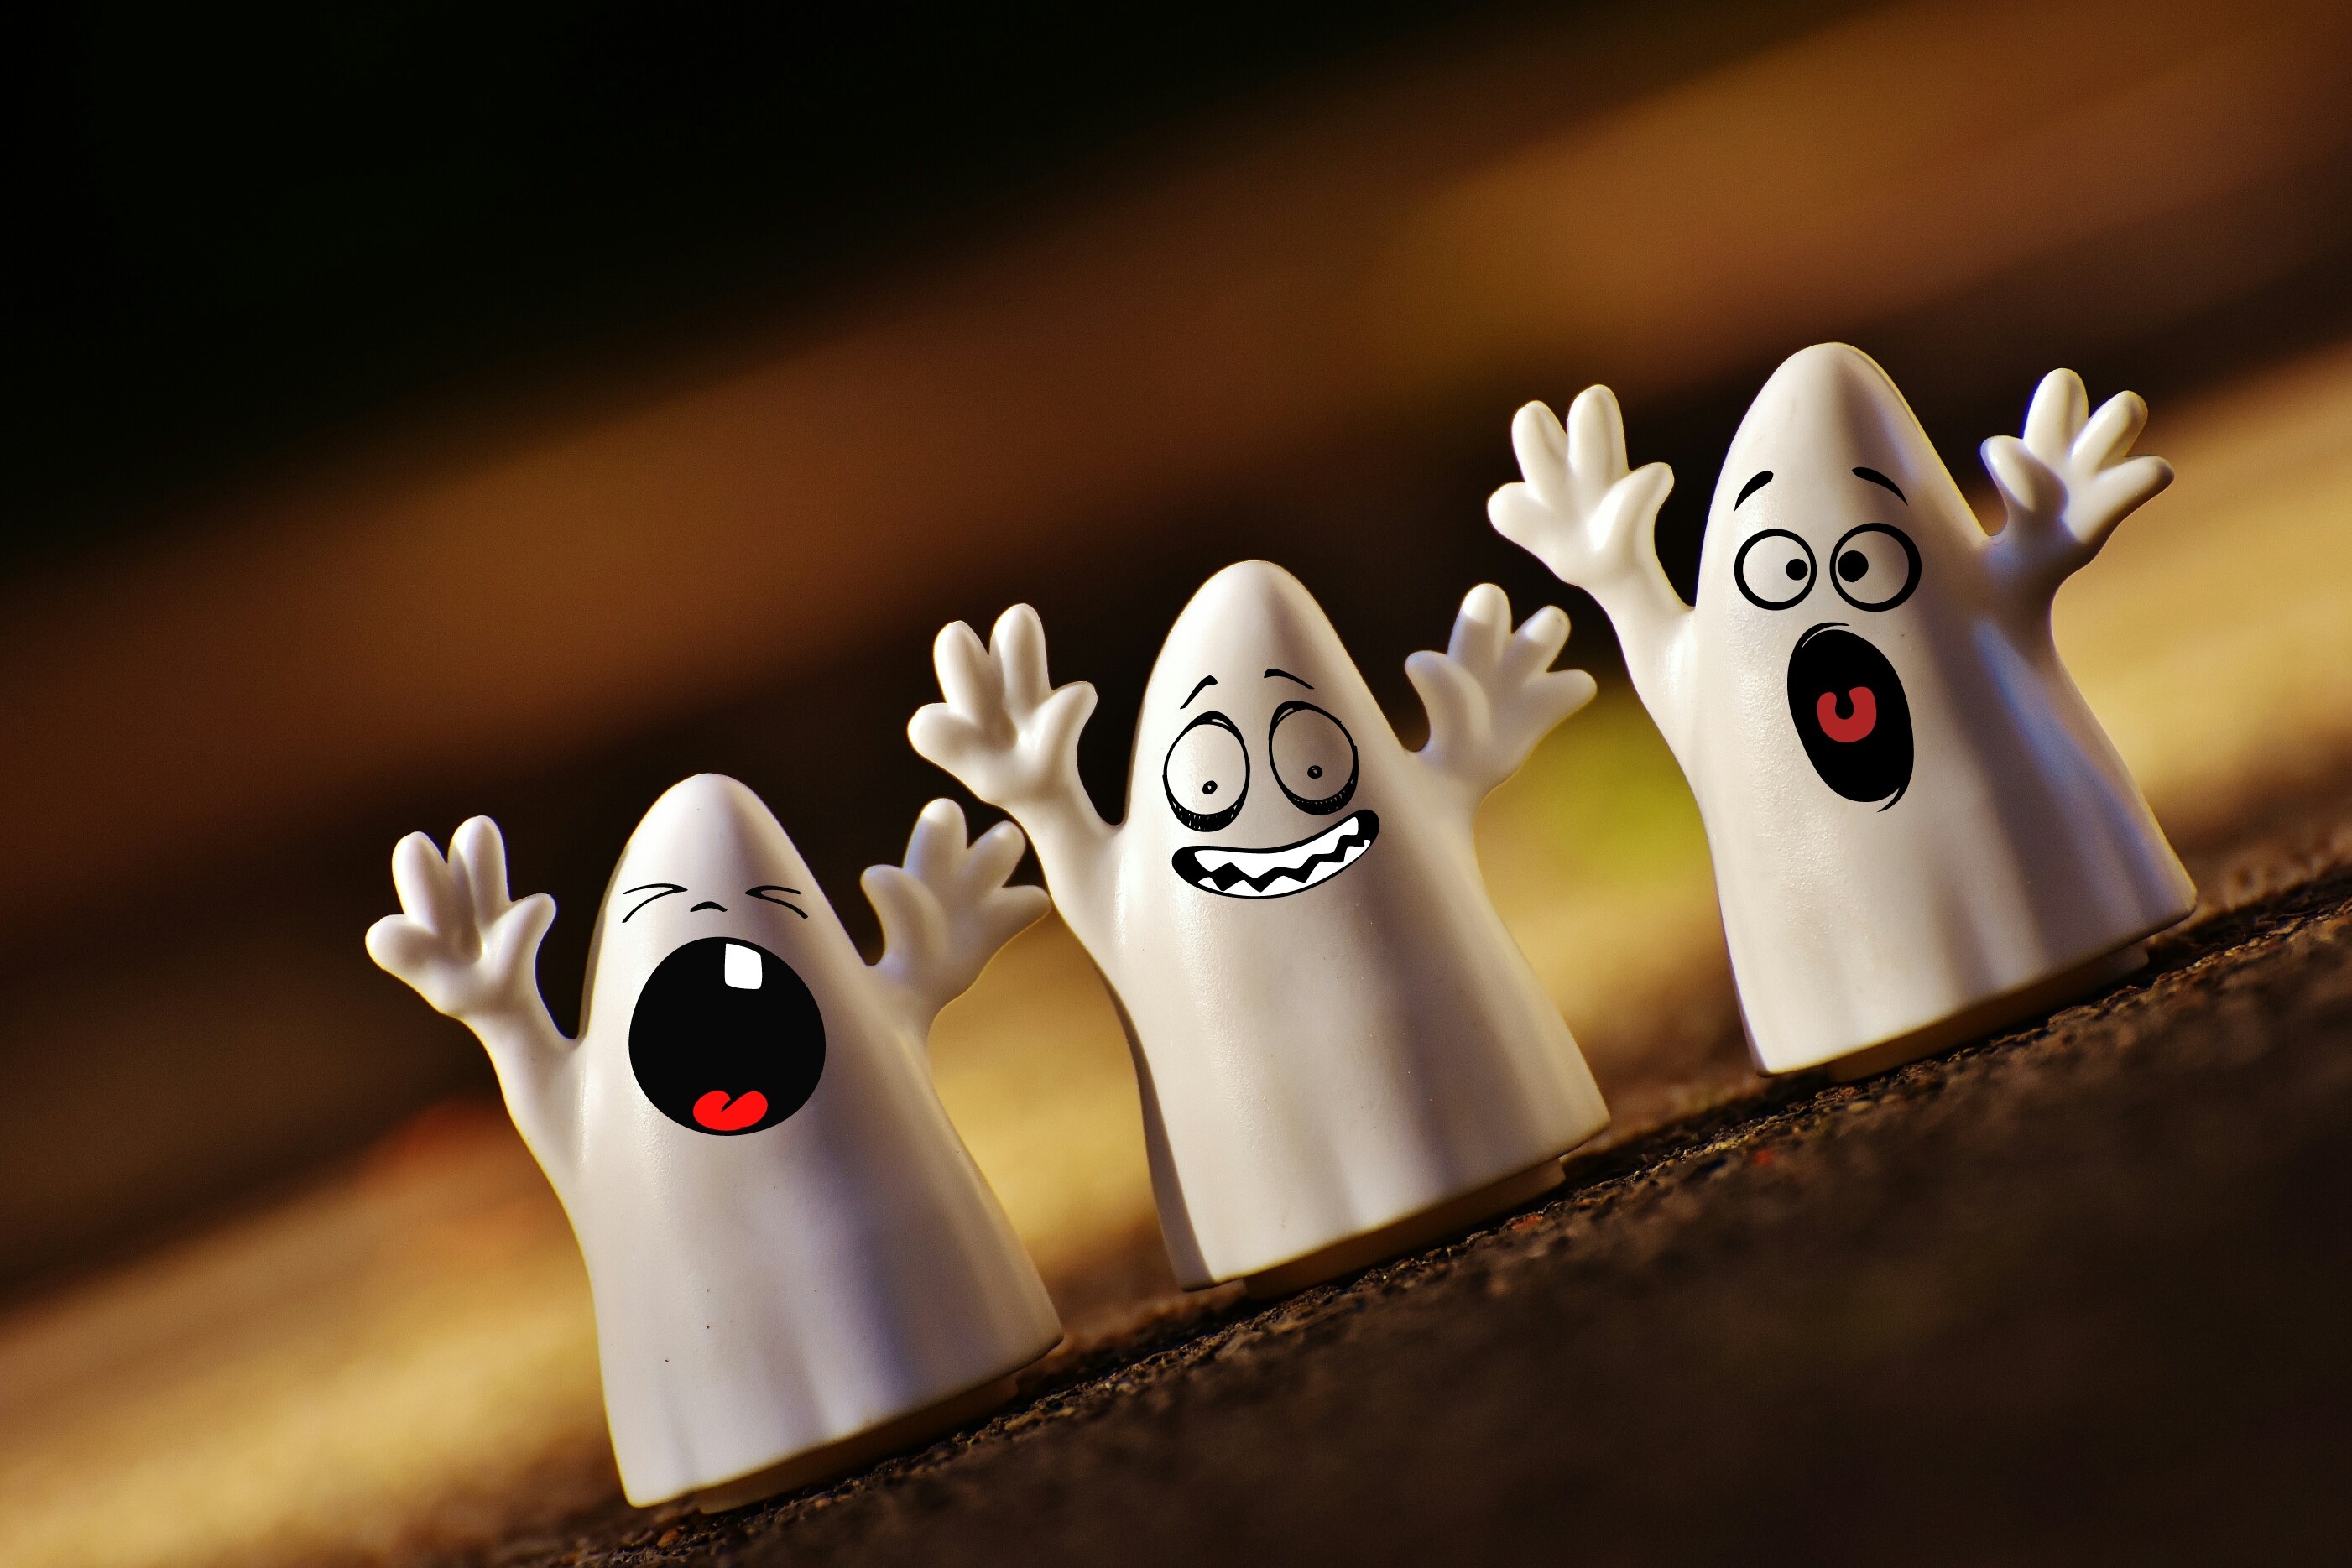
hand, group, white, spooky, cute, decoration, finger, autumn, halloween, figure, creepy, ghost, ghosts, october, mood, tooth, macro photography, customs, happy halloween